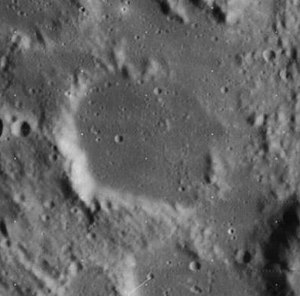
Dembowski (månekrater)
Dembowski er et nedslagskrater på Månen. Det befinder sig sydøst for Sinus Medii på Månens forside og er opkaldt efter den italienske astronom Ercole Dembowski.